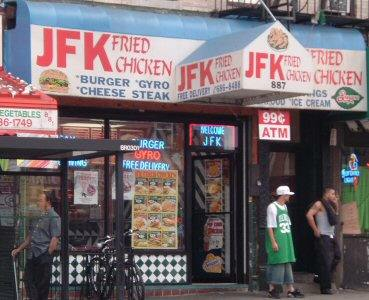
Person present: Yes